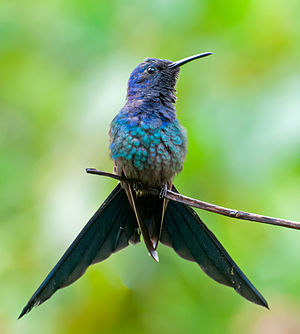
Svalehalekolibri
Svalehalekolibri er en kolibriart, der lever i Brasilien og Bolivia.